Four Palaces

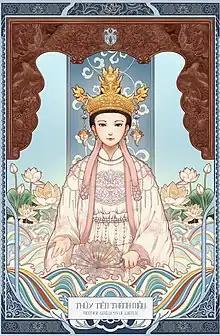
A portrait of the Third Mother Goddess of Water in the Lê dynasty's costumes.

The Second Mother Goddess of Earth is Mother Goddess Liễu Hạnh.